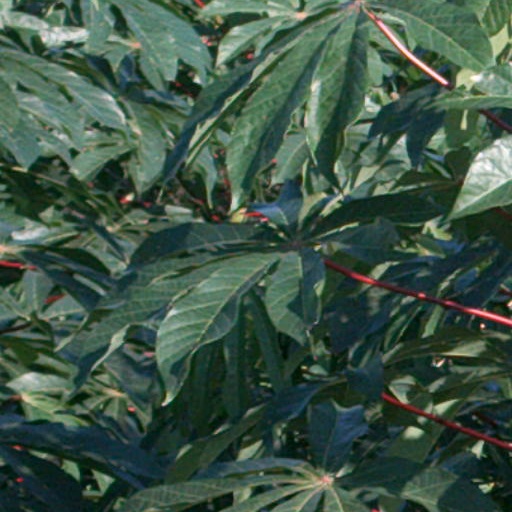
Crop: cassava